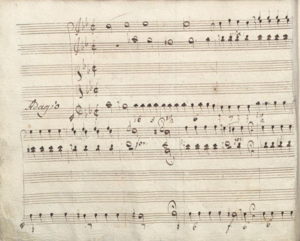
Première page du Stabat Mater dans une copie du XVIIIe siècle, conservée à Naples.
Le Stabat Mater est une œuvre musicale religieuse composée pour deux voix, deux violons et basse continue, par Alessandro Scarlatti en 1724, sur une commande des Franciscains, les Chevaliers de la vierge des douleurs de l'église San Luigi de Naples pour le Carême.